Hippocampus anatomy

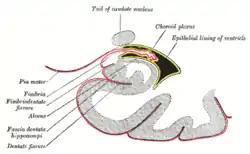
Coronal section of inferior horn of lateral ventricle. Fimbria labeled at center left and alveus to the right.

Fimbria-fornix fibers are the hippocampal and subicular gateway "to" and "from" subcortical brain regions. Different parts of this system are given different names: